History of Smooth Island (Tasmania)

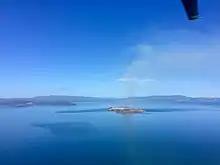
Structure fire on Smooth Island, 2018

On 8 December 1894, the island was advertised for sale. The description suggests that fresh water was available on the island, corresponding with the "Spring" found the survey map of 1863.